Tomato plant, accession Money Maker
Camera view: horizontal (90 deg, fisheye); turntable rotation: 150 degrees
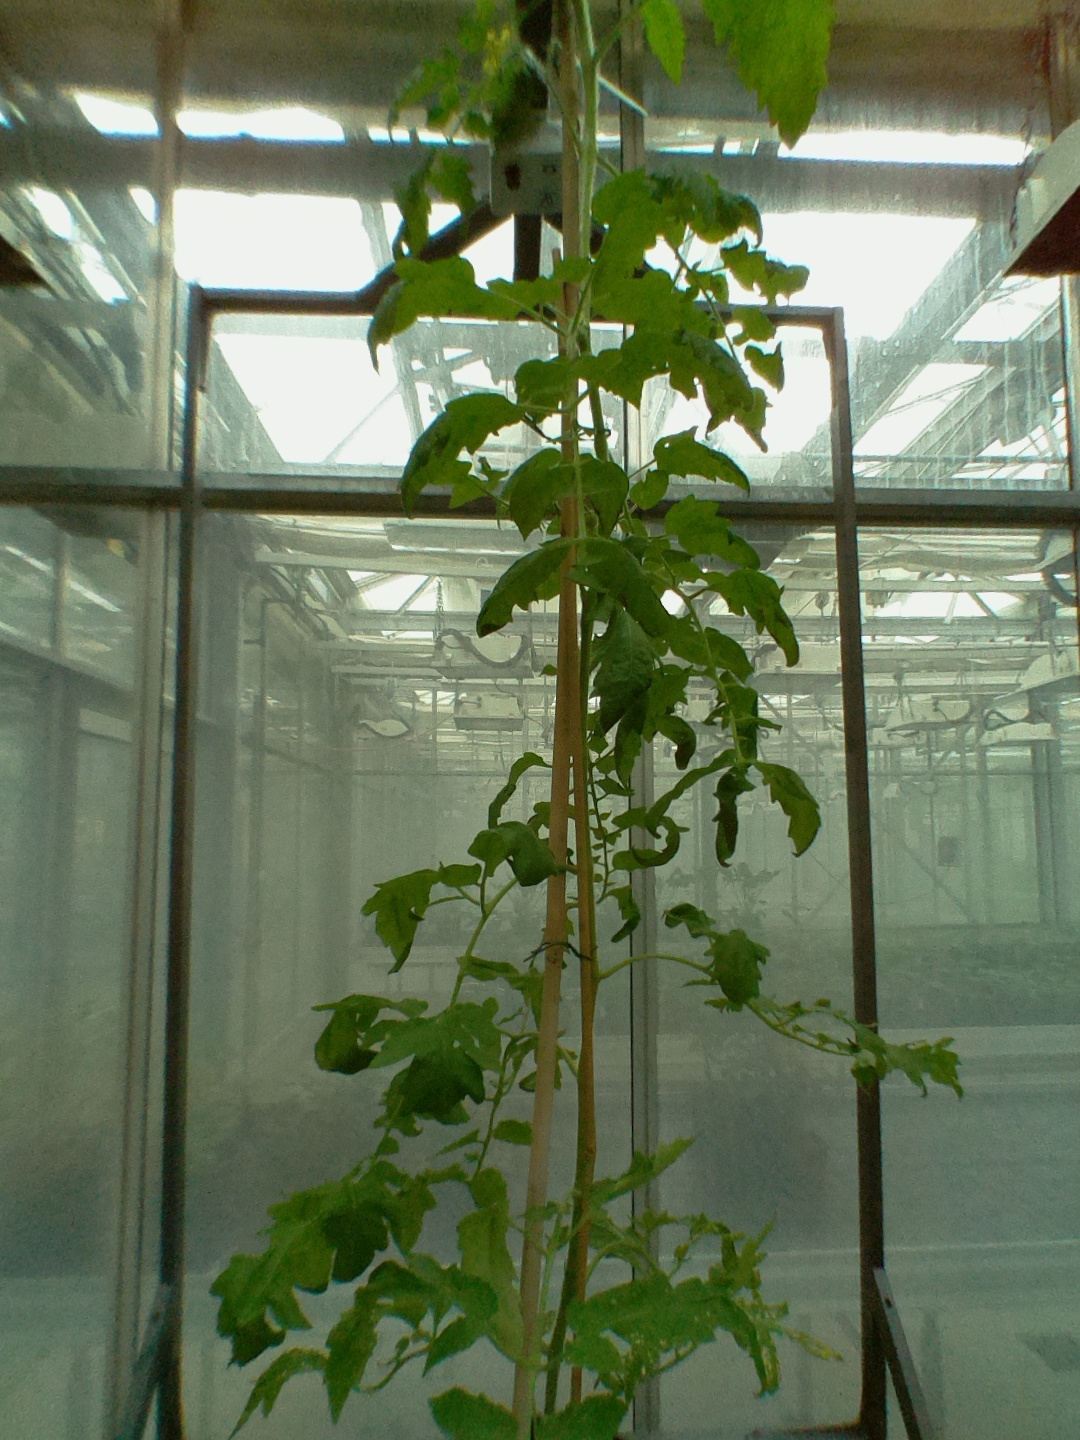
BBCH growth stage 71: 10%-20% of final fruit size